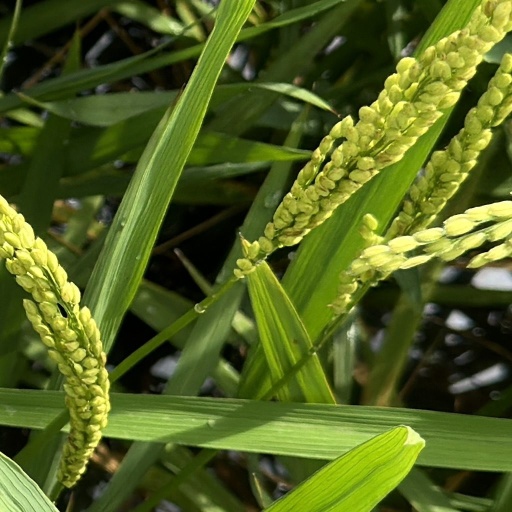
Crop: rice